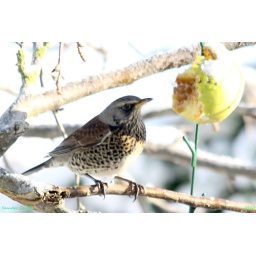
This bird is now competing with the Blackcap for the apples we have strung up in the apple tree.